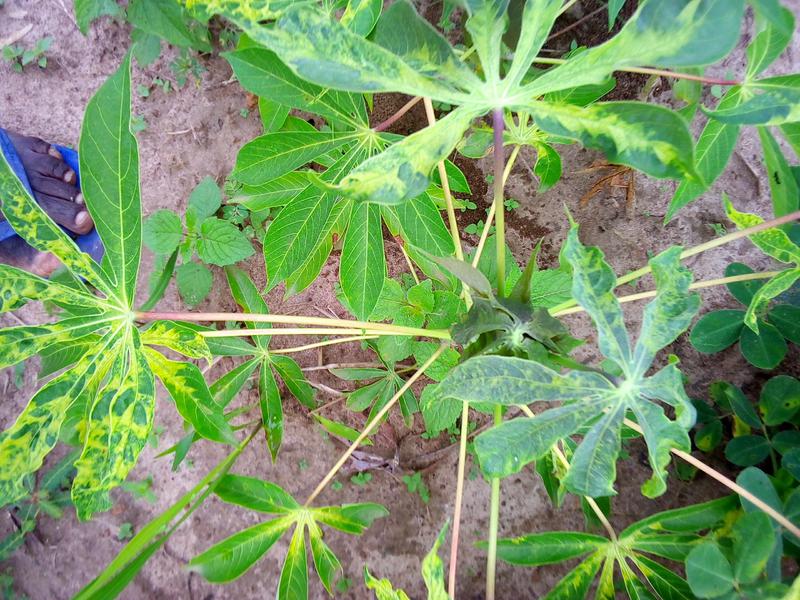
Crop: cassava
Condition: mosaic_disease